Farmers Fork, Virginia

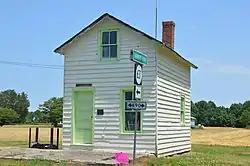
Former post office

Farmers Fork is an unincorporated community in Richmond County, in the U.S. state of Virginia.